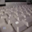
Label: keyboard